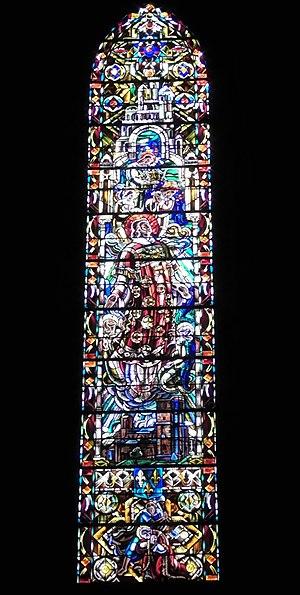
Vitrail central de l'église Saint-Félix de Lézignan-Corbières
L'église Saint-Félix est une église située en France à Lézignan-Corbières, dans le département de l'Aude en région Occitanie.